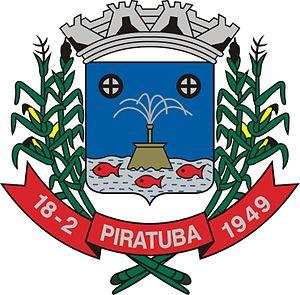
Piratuba est une ville brésilienne de l'ouest de l'État de Santa Catarina.